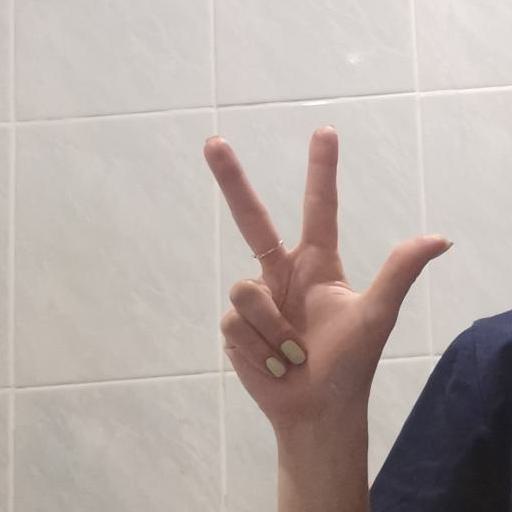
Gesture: three2